William Claus

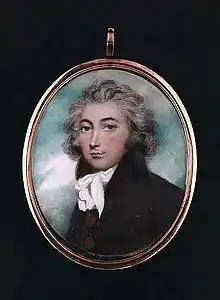

William Claus (1765–1826) was a member of the Executive Council of Upper Canada, a colonel of the Canadian militia during the War of 1812, and the head of the Indian Department in Upper Canada from 1799 until his death.